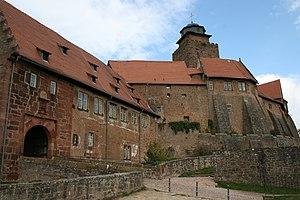
L'Odenwald est un massif de moyenne montagne allemand qui borde à l’est le Rhin, jusqu’à la vallée du Neckar, et s'étend sur une partie de la Hesse, de la Bavière et du Bade-Wurtemberg.